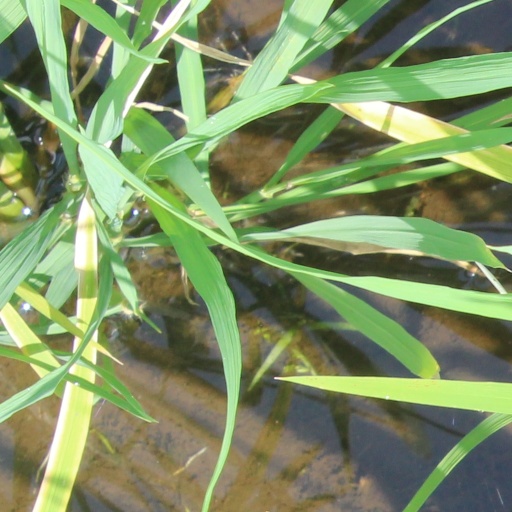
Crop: rice